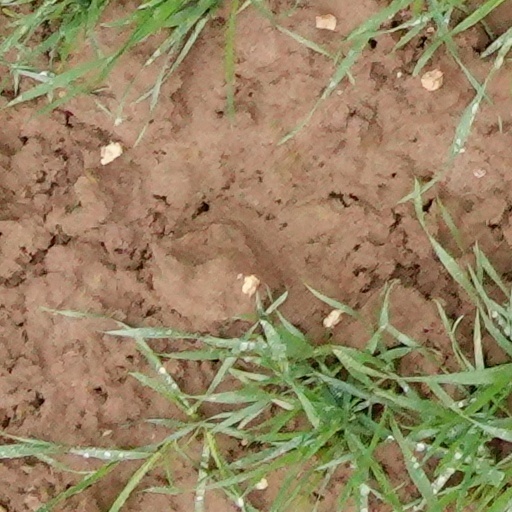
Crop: wheat